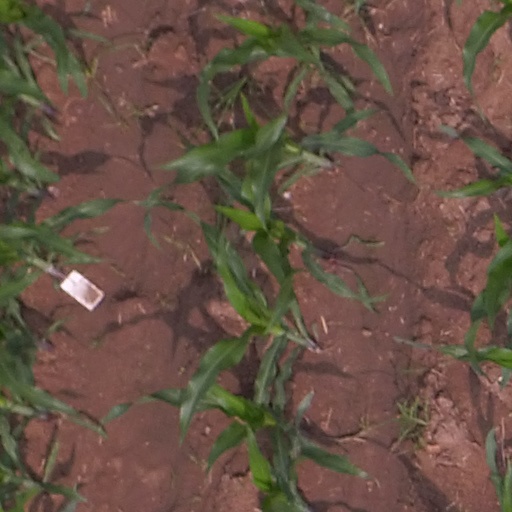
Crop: maize; corn